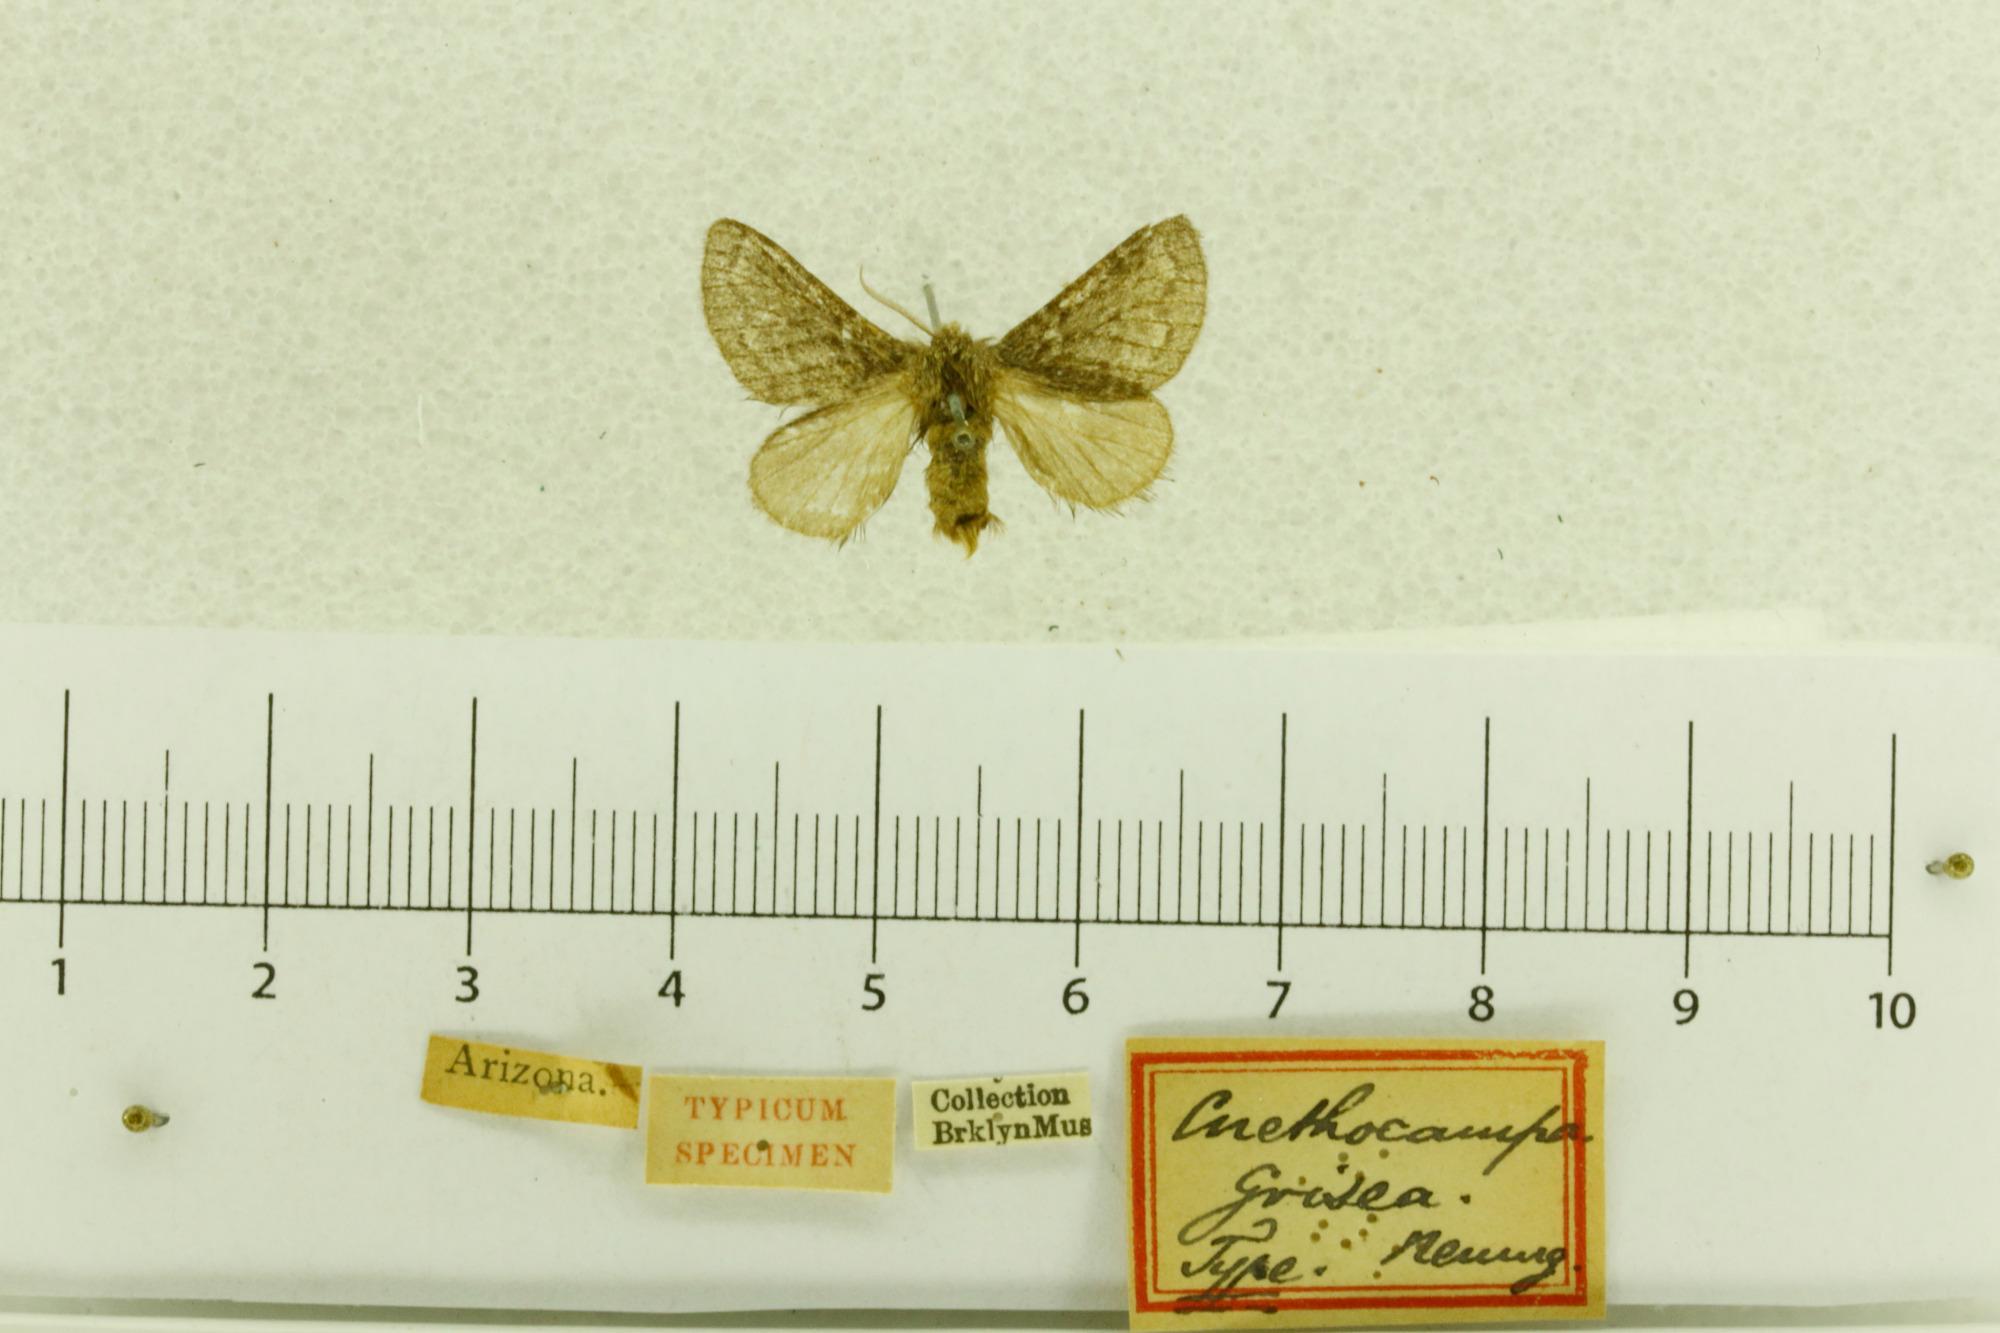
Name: Cnethocampa grisea
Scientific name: Cnethocampa grisea Neumoegen, 1882
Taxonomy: Animalia, Arthropoda, Insecta, Lepidoptera, Lasiocampidae
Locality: [Not Stated], Arizona, United States